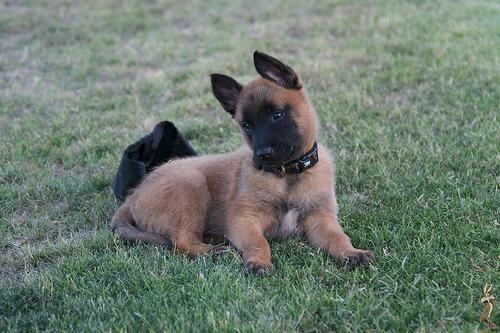
malinois